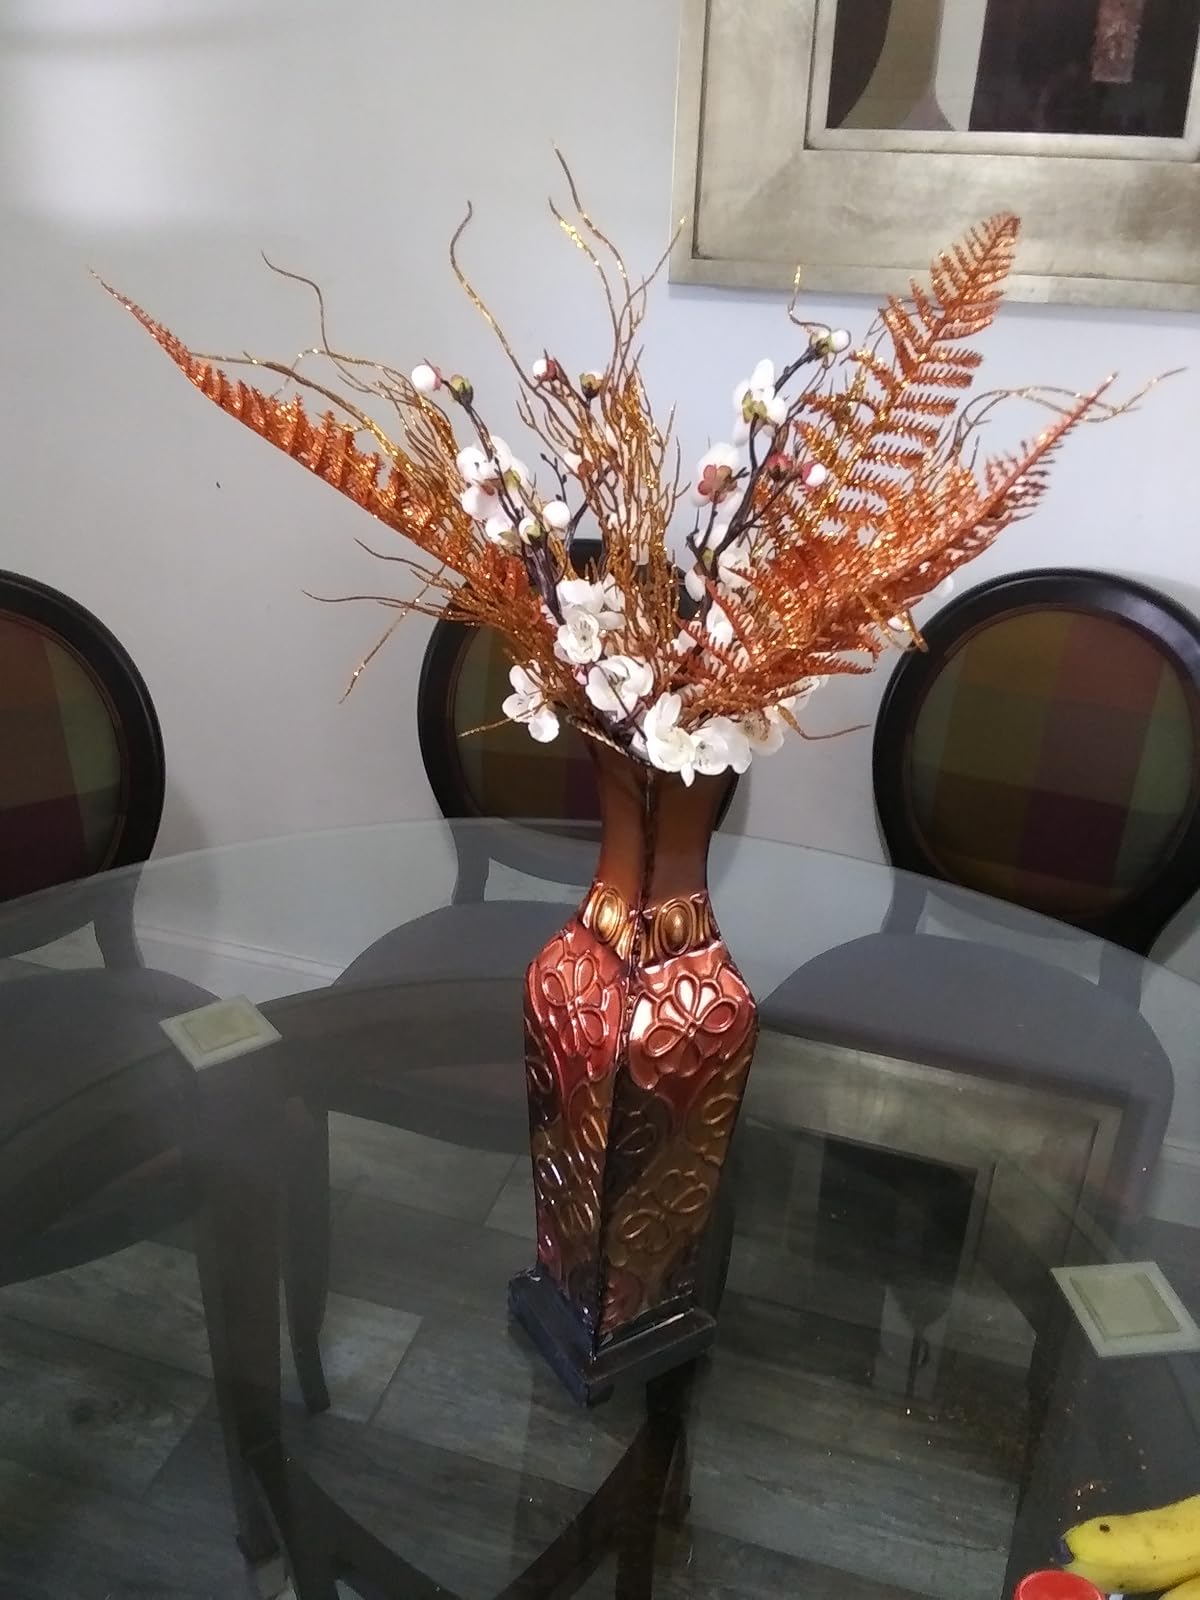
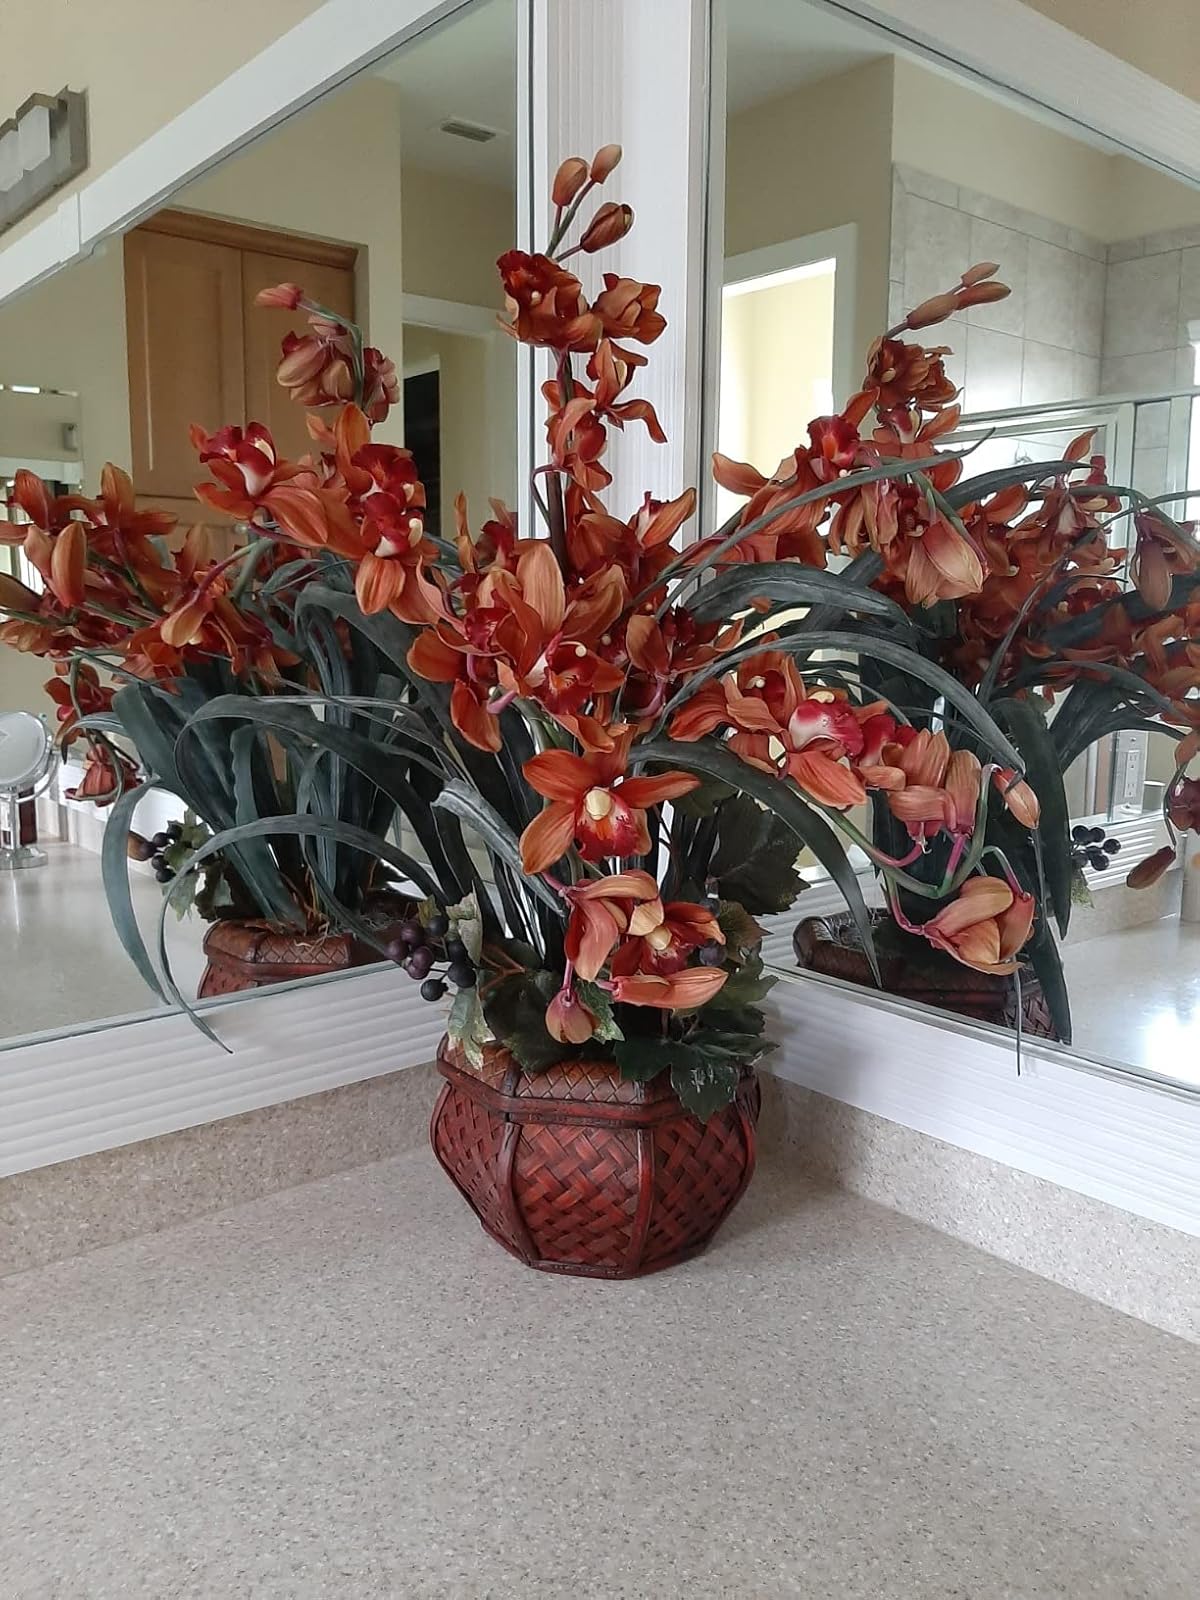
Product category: vase
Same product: no